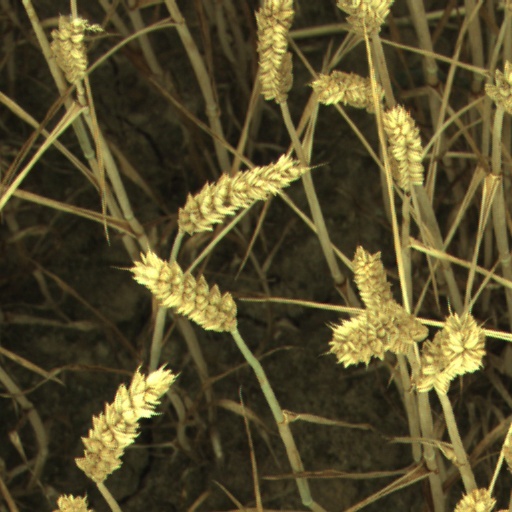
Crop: wheat